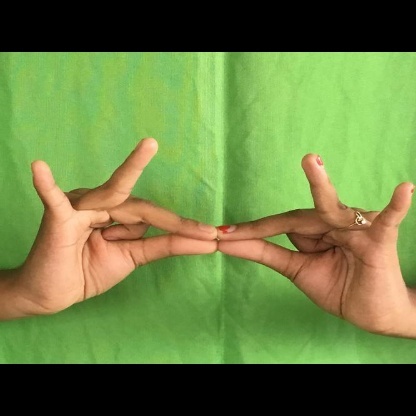
Mudra: Sakata